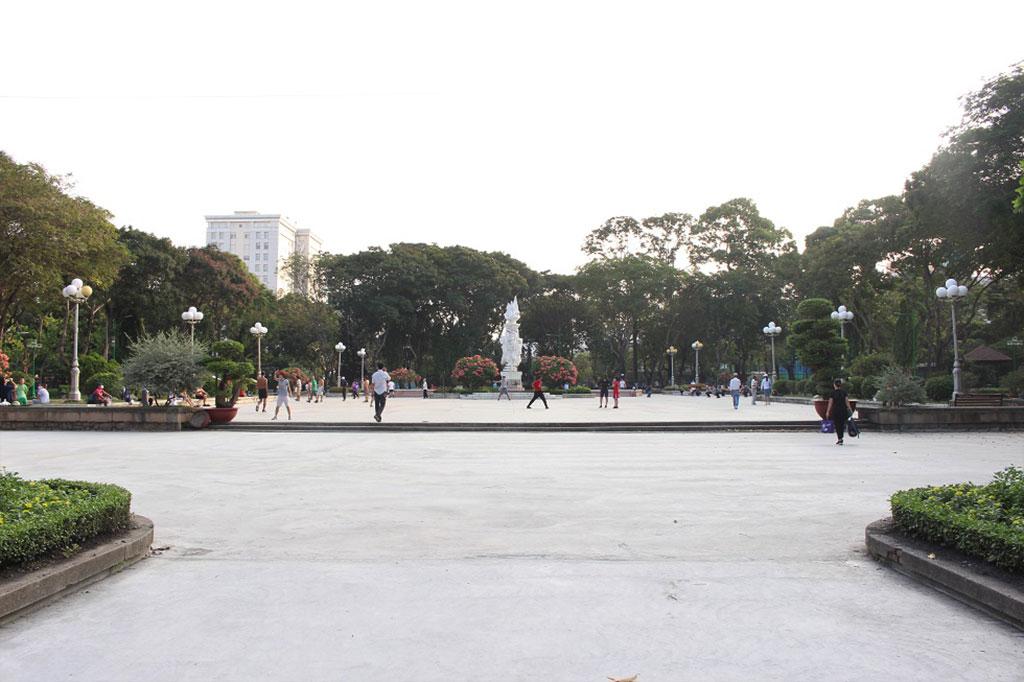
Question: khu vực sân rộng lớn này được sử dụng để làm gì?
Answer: để cho mọi người có thể đi bộ